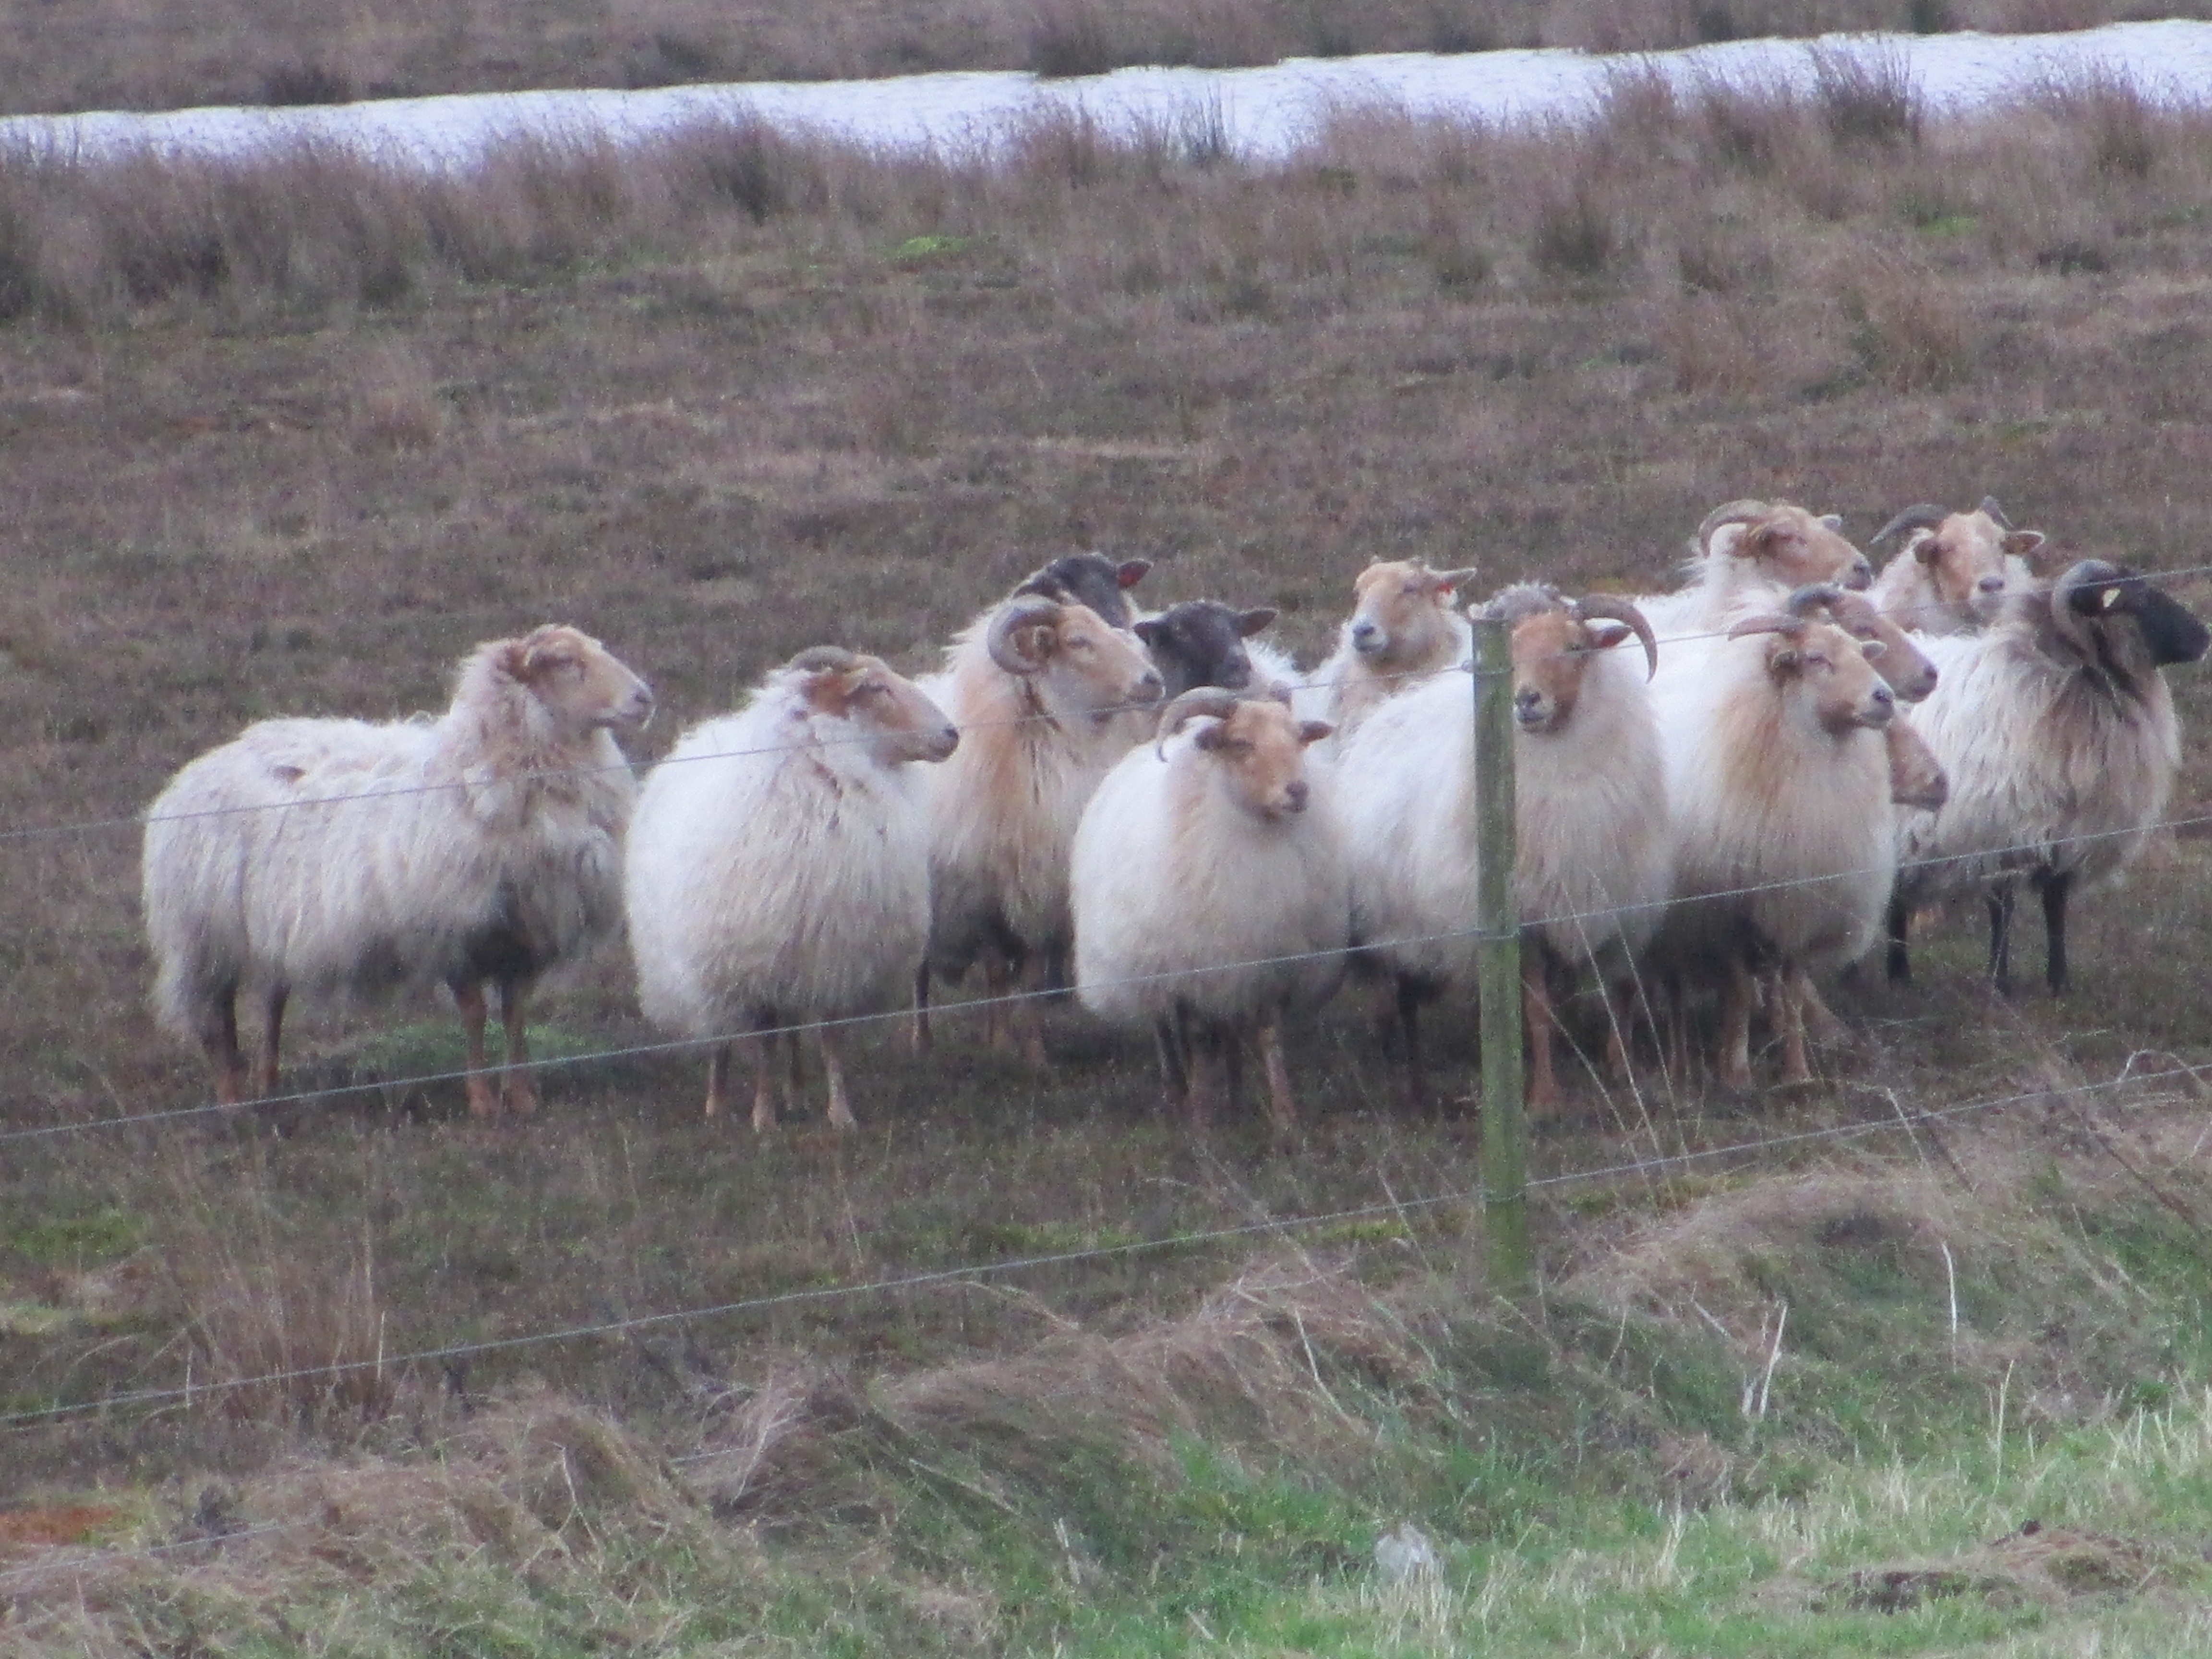
farm, goat, herd, pasture, grazing, sheep, mammal, goats, vertebrate, sheeps, herding, cow goat family